Uruguayan cuisine

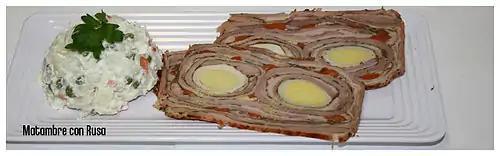
Matambre relleno with Russian salad

In Uruguayan cuisine, there is a significant list of preparations and dishes that are included in this category, the most typical or autochthonous is the picada, probably descending from the Spanish tapas, and as for everyday food there are also matambre relleno and lengua a la vinagreta.